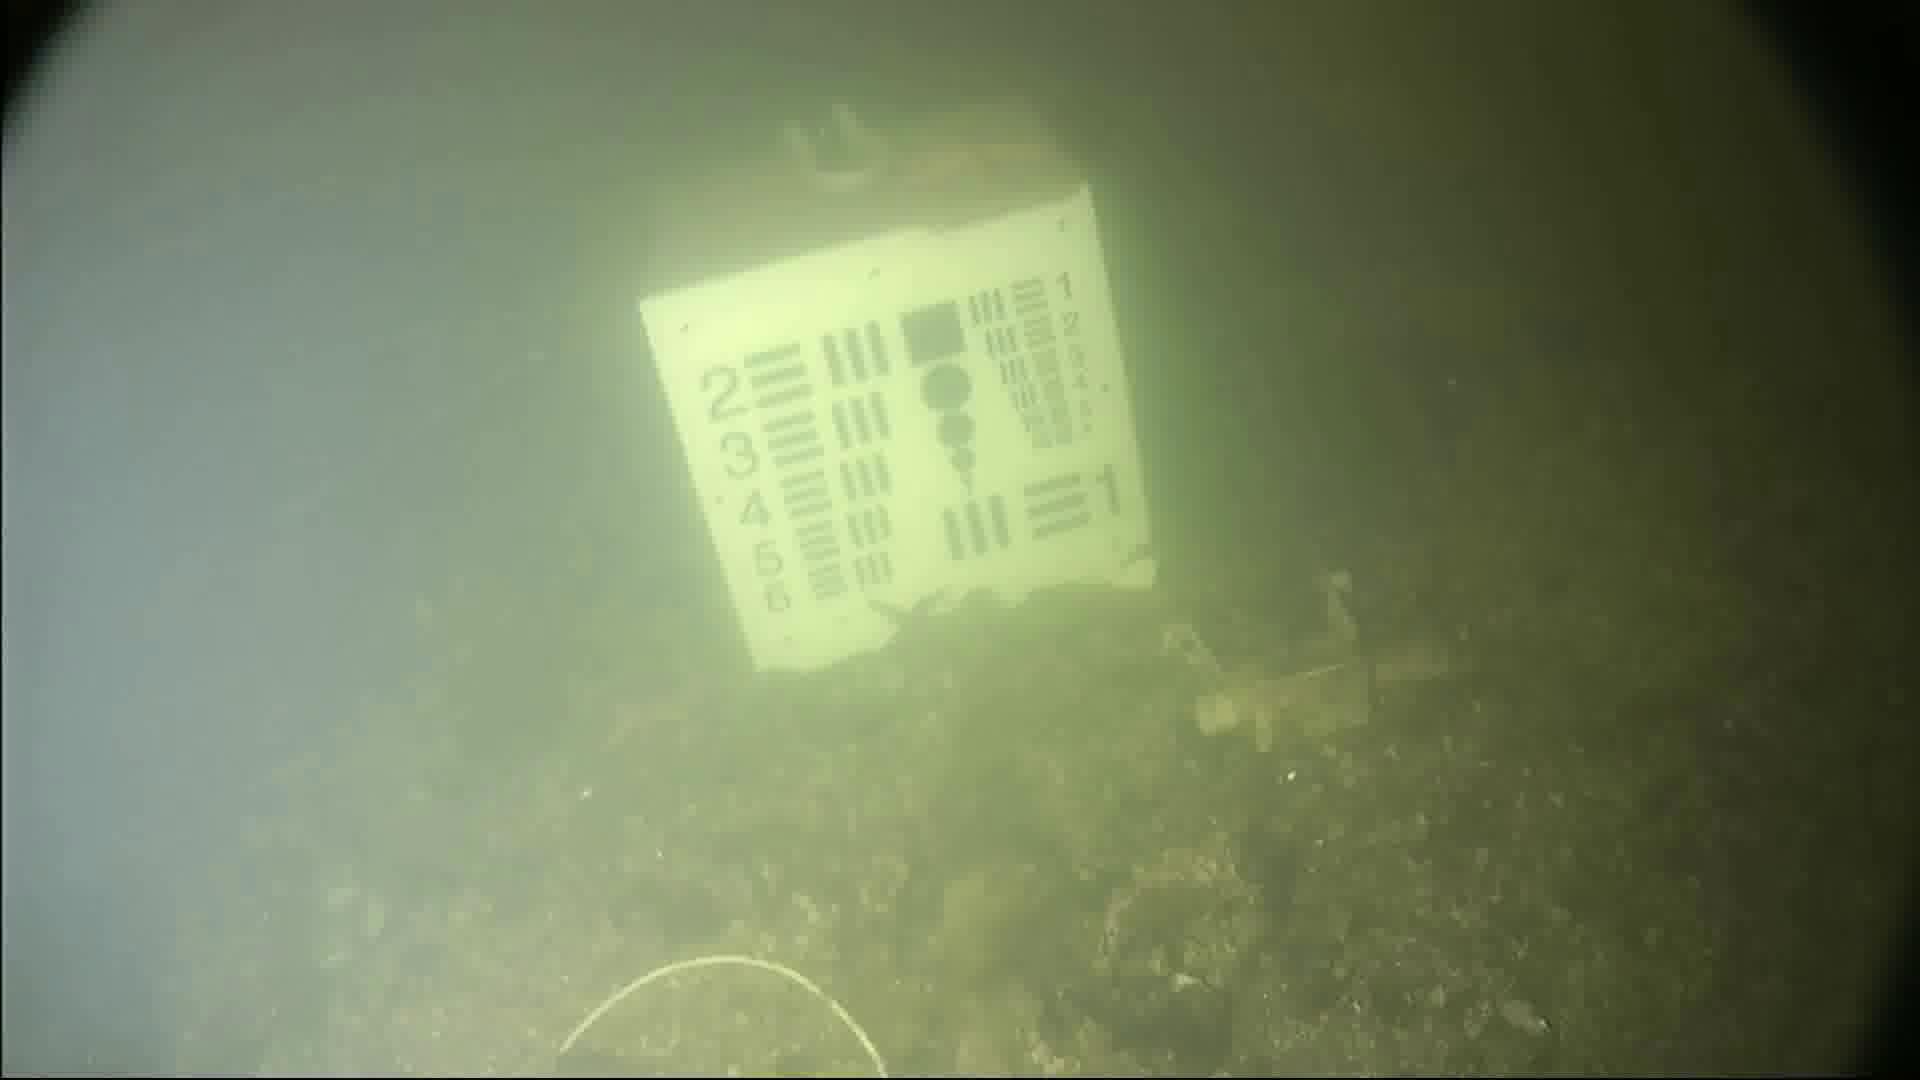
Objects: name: starfish